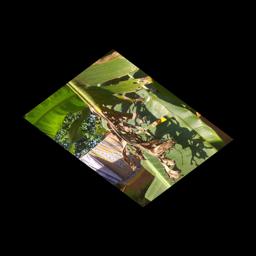
Label: MALBHOG LEAF